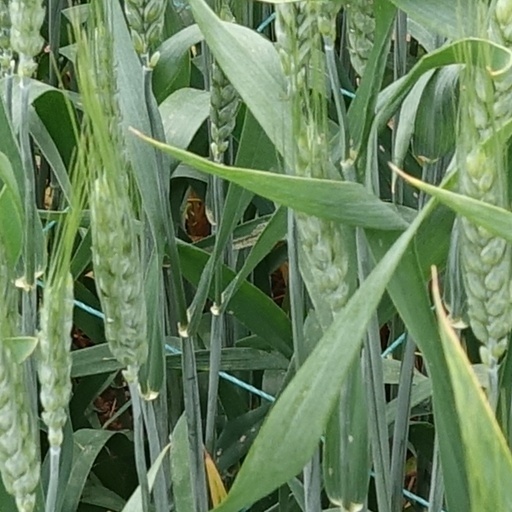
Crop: wheat